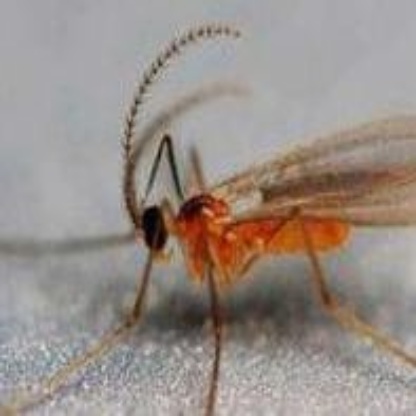
Nhãn: Sâu năn ( Muỗi hành )(Rice Gall Midge)